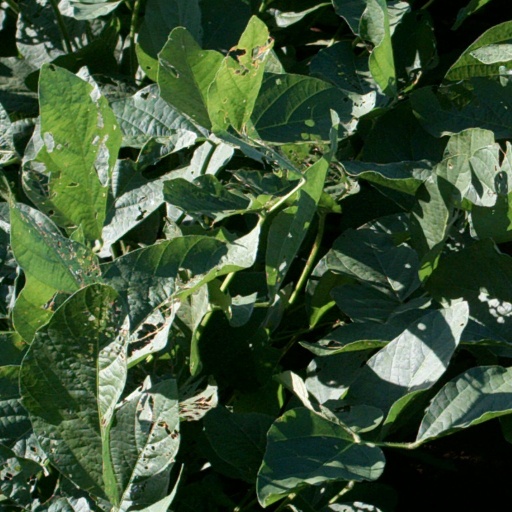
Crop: soybean